Othello

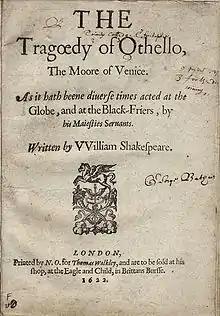
Title page of the first quarto (1622)

The "terminus ad quem" for "Othello" (that is, the latest year in which the play could have been written) is 1604, since a performance of the play in that year is mentioned in the accounts book of Sir Edmund Tilney, then Master of the Revels.